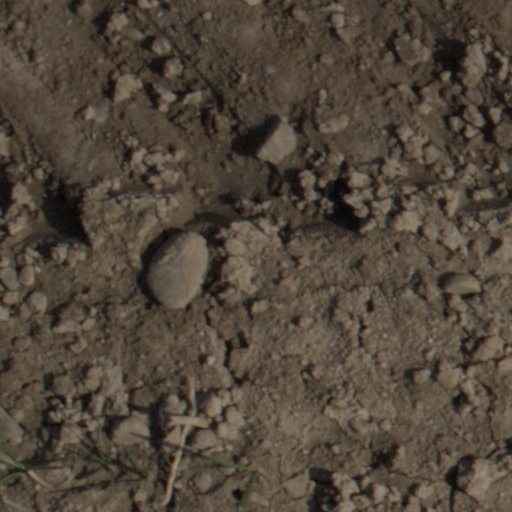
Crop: wheat